Annie Royle Taylor

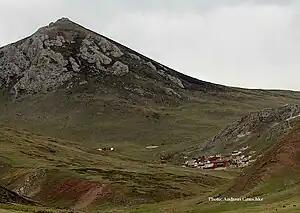
Domka Nedo monastery near Gyegu. When Taylor passed through this region in November 1892 it was cold and snowy.

On 2 September 1892, Taylor and Pontso left Tianshui with three Chinese helpers (one died and another left the party shortly), sixteen horses, two months food and equipment, and the objective of reaching Lhasa, capital of Tibet, closed to foreigners. Taylor shaved her hair and wore Tibetan dress to disguise herself as a Tibetan. They proceeded southwest, passing through lands belonging to Mongol and Golog nomads, losing some of their horses to bandits, and spending two months without seeing a house. They arrived in Gyêgu (Jyekundo), the center of the tea trade between China and Tibet on 11 November, but bypassed the town, fearing they would be apprehended by the authorities. From Gyegu they followed a well-known caravan trail toward Lhasa.